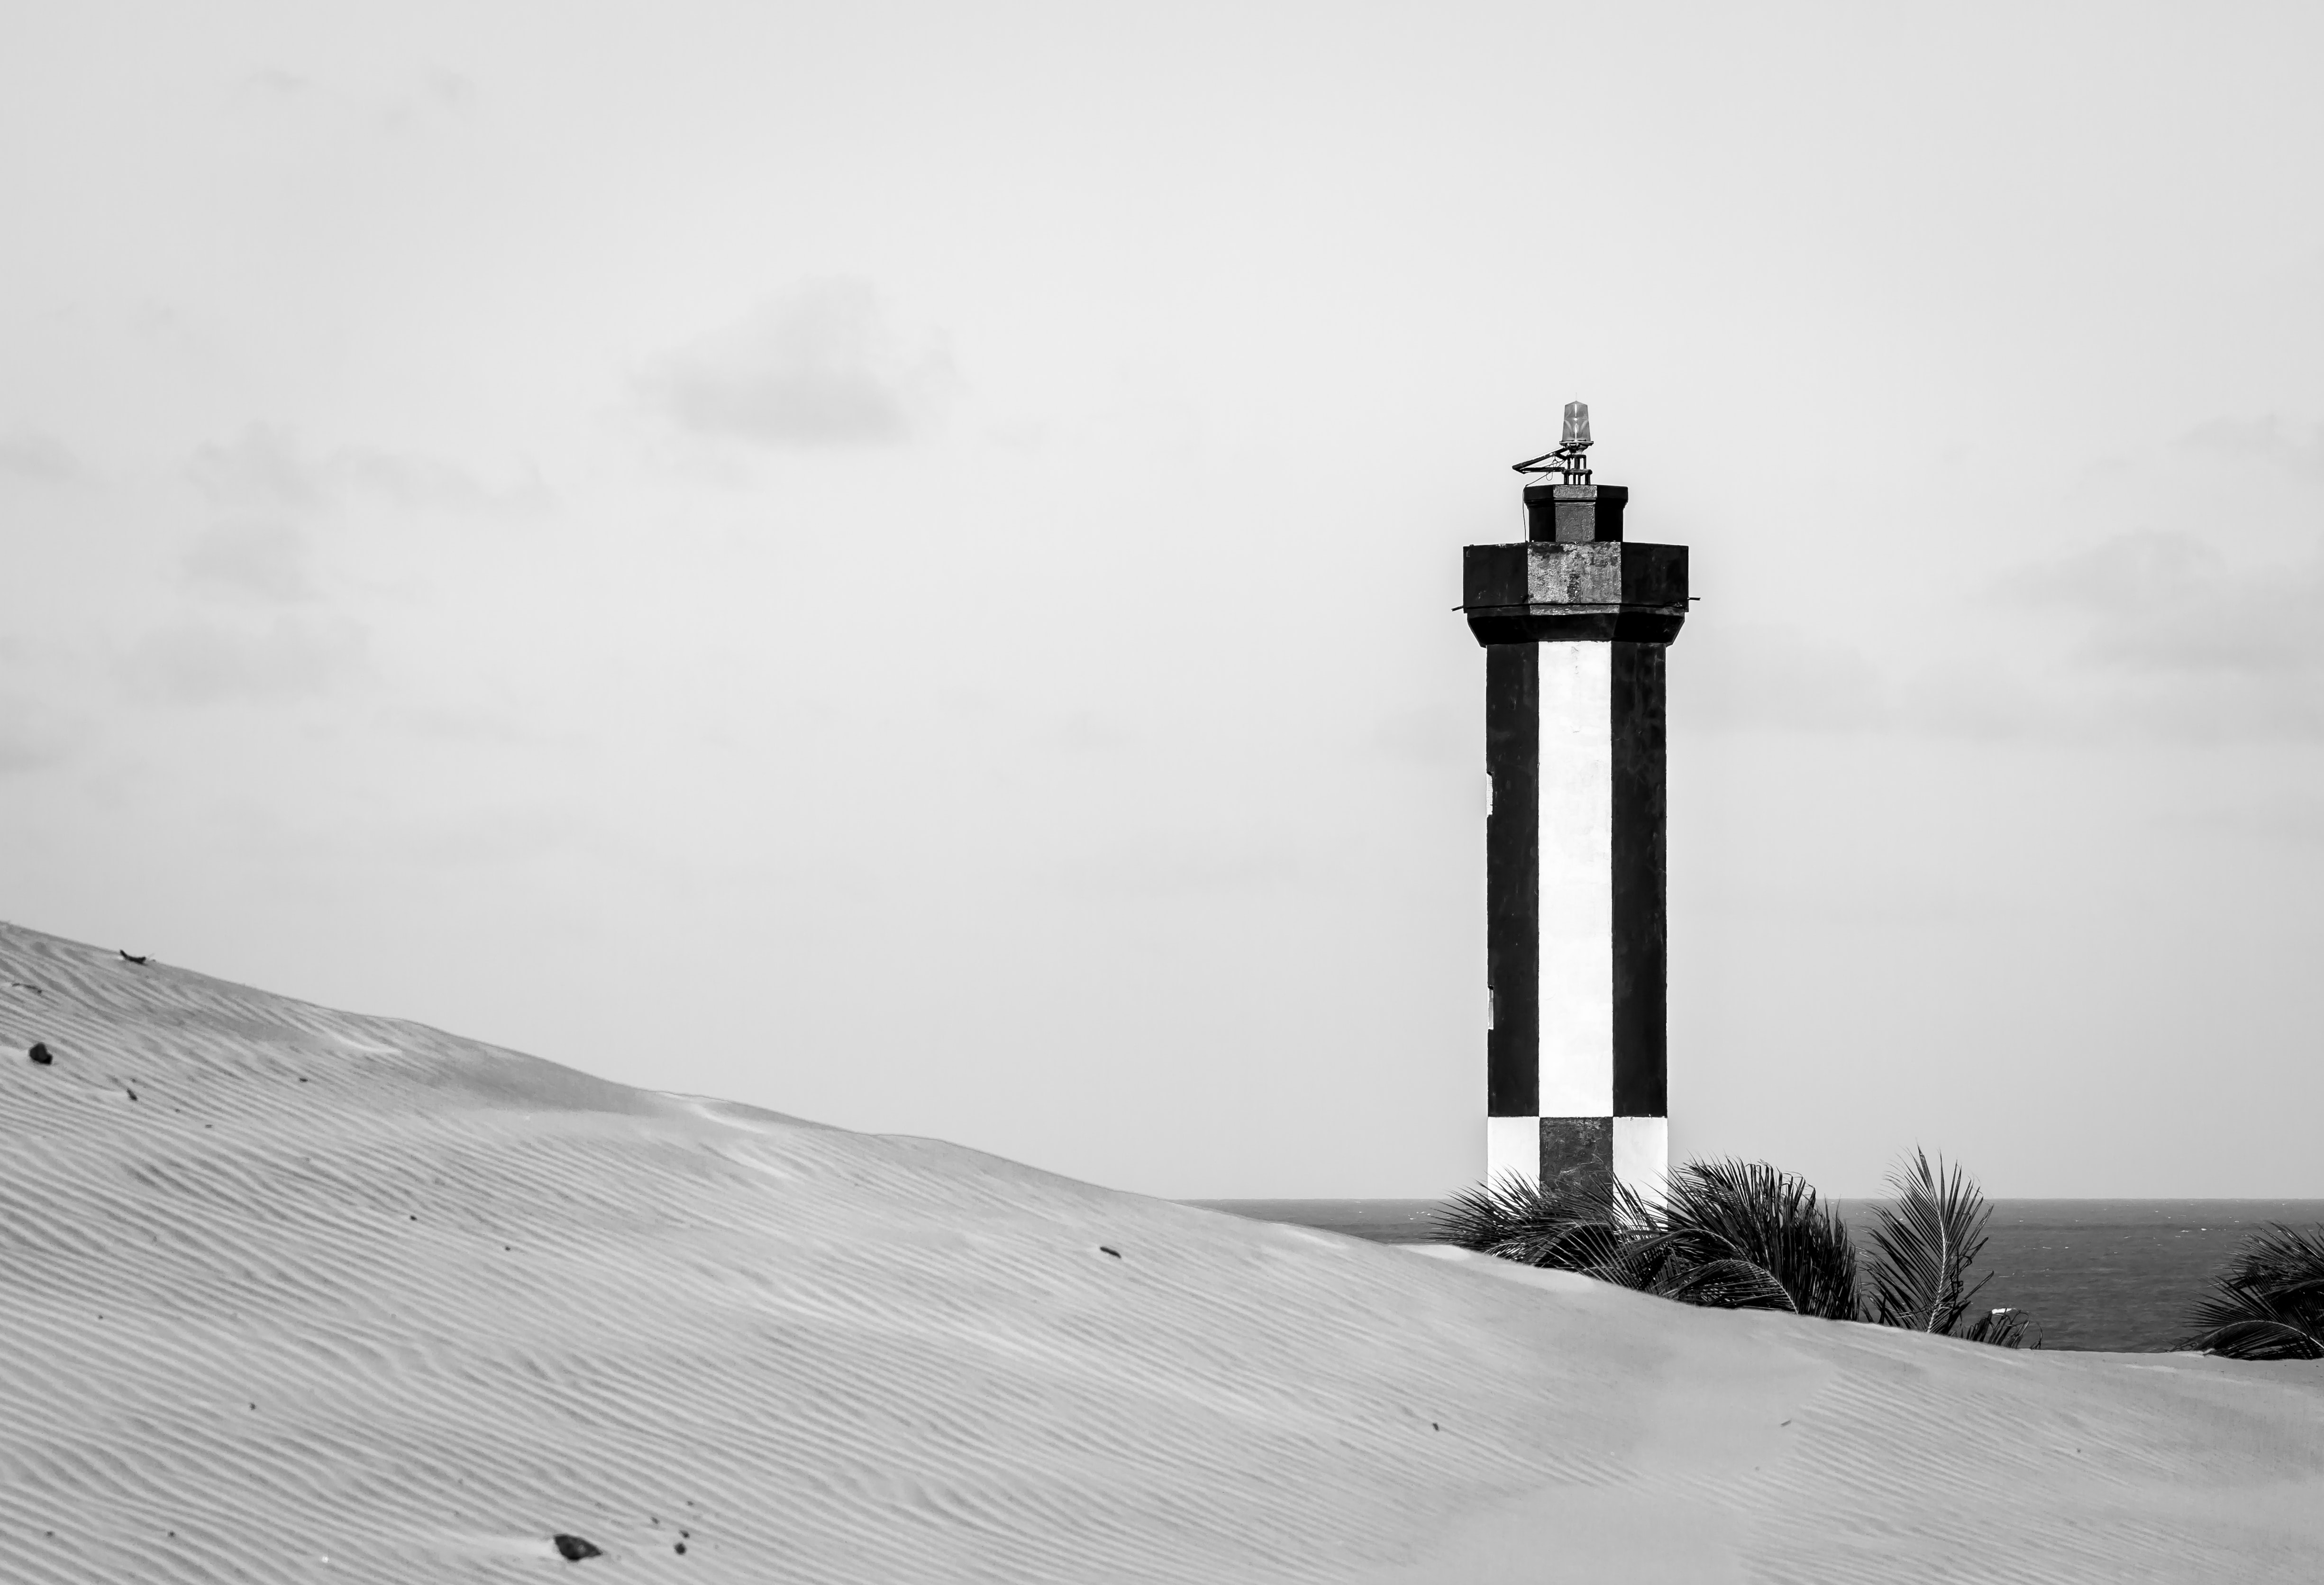
black and white, sky, monochrome photography, beacon, lighthouse, monochrome, sand, cloud, tower, landscape